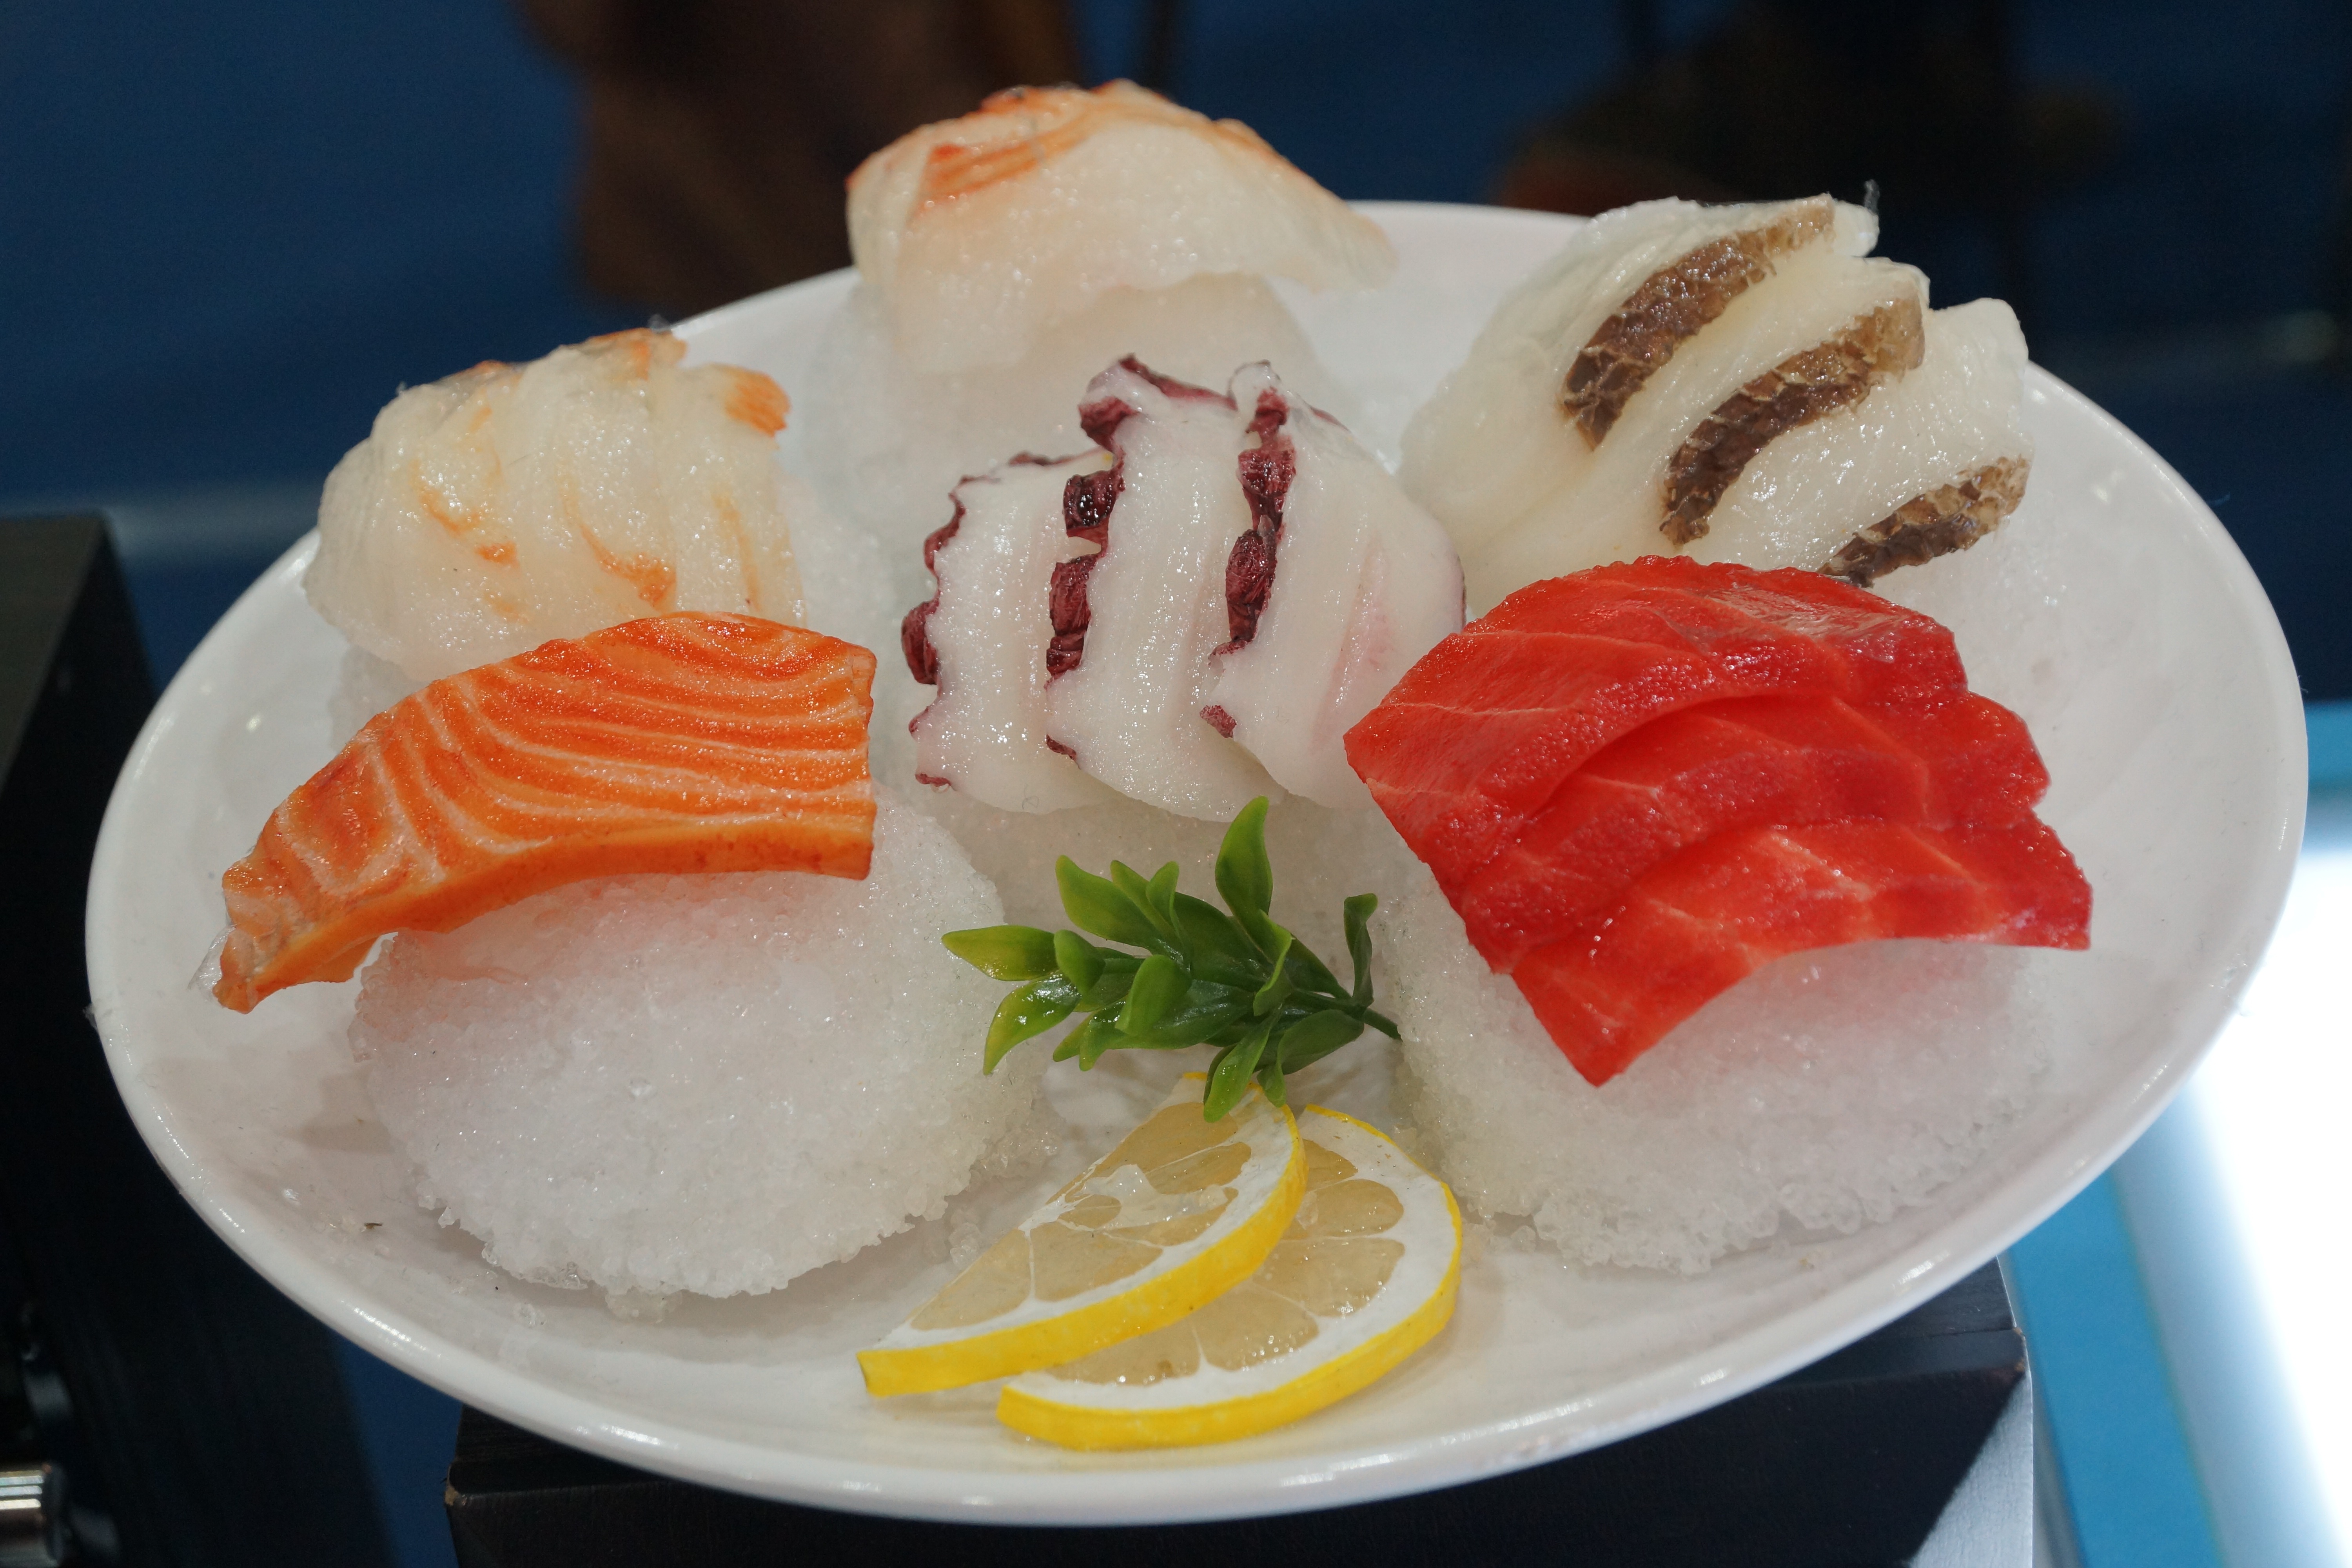
time, ice, dish, food, dessert, cuisine, asian food, sushi, sashimi, japanese, chinese food